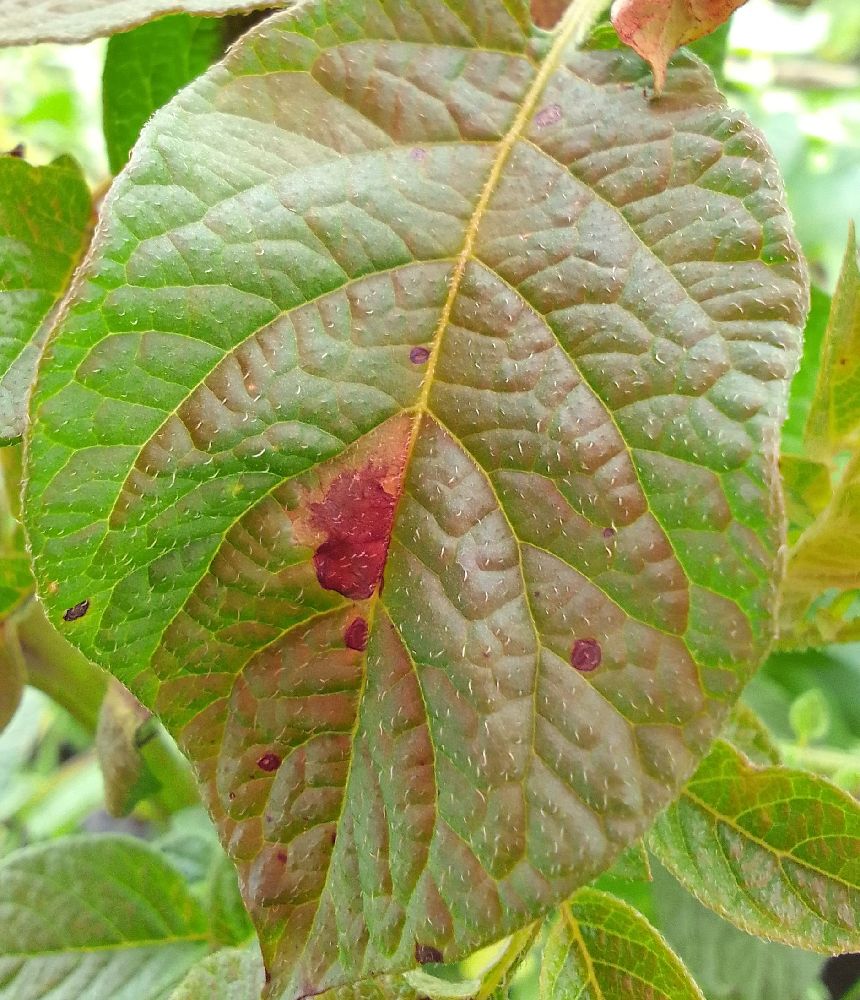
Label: Late blight